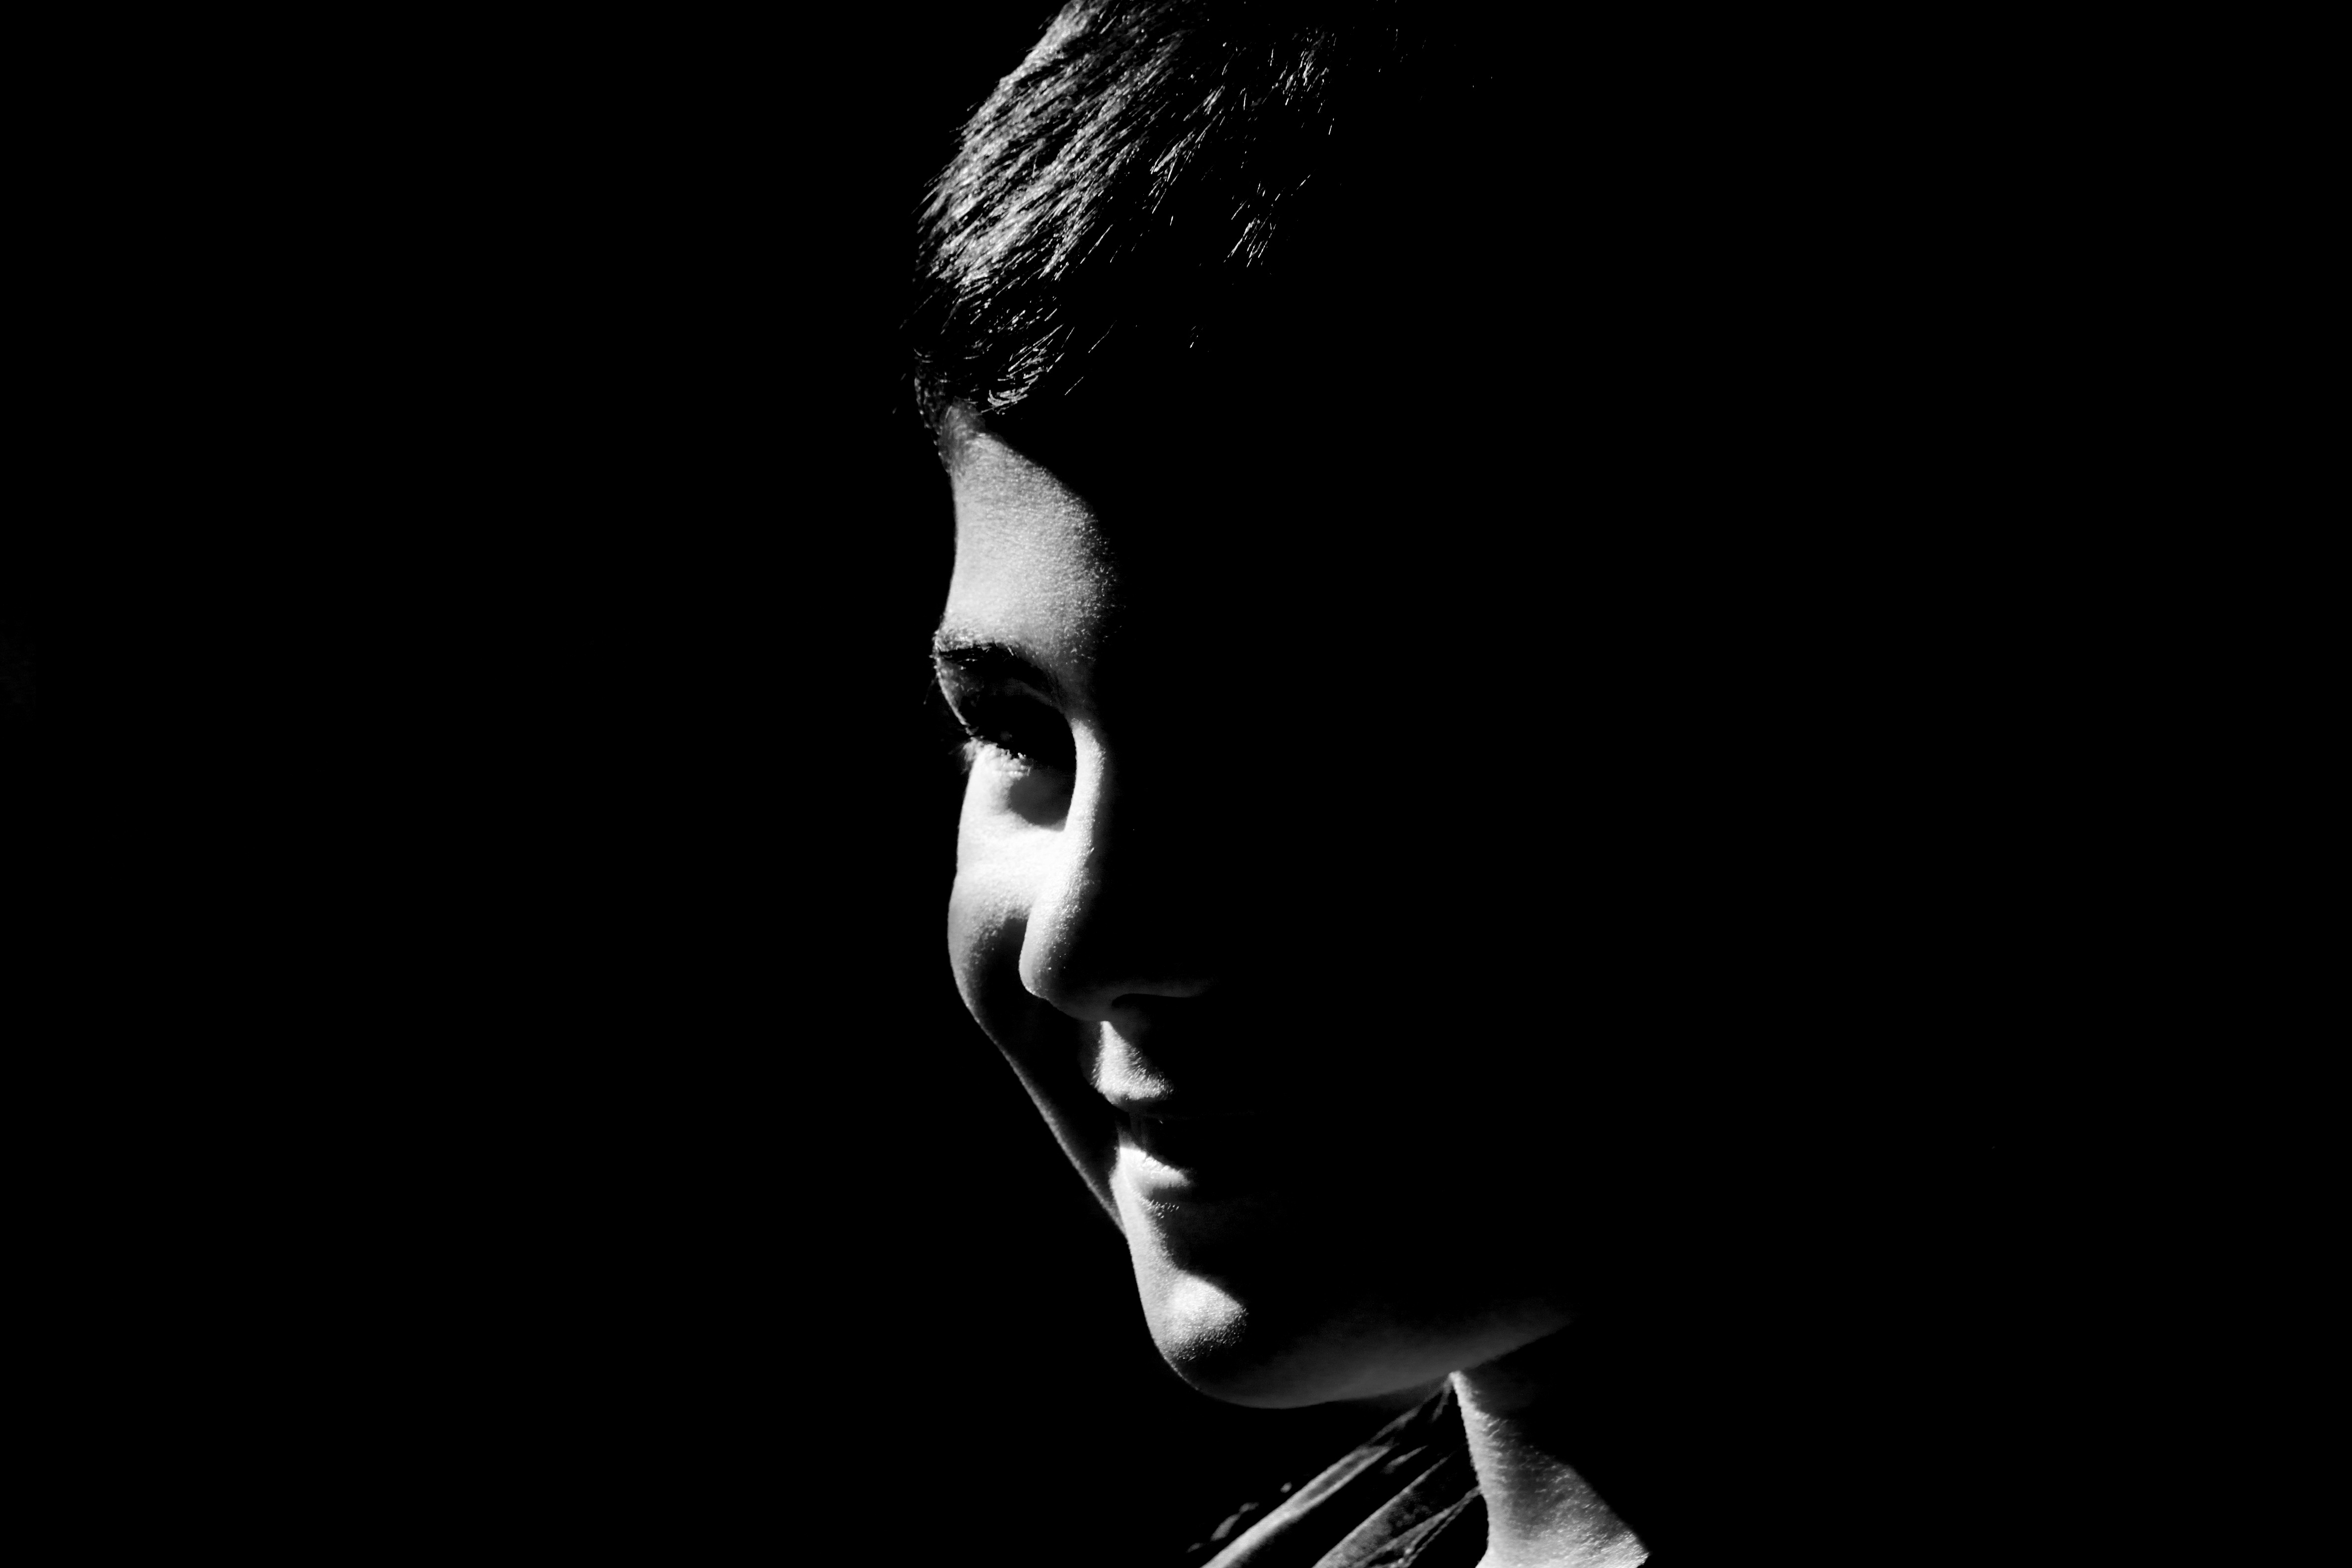
hand, silhouette, black and white, white, portrait, child, darkness, black, monochrome, arm, smile, laugh, face, sense, monochrome photography, computer wallpaper